Mathew Leckie

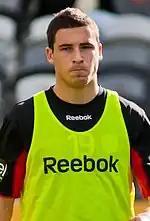
Leckie with Adelaide United in 2010

He made his A-League debut on 18 September for Adelaide United coming on as a substitute in the 75th minute against Melbourne Victory.